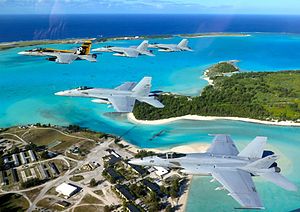
Wake Island / Transport
VFA-27 Royal Maces, en United States Navy F/A-18E Super Hornet squadron fra Atsugi, Japan, flyver over "Downtown"-området på Wake Island.
Wake Island er en atol i Stillehavet cirka 3400 km vest for Hawaii. Territoriet har tidligere været kaldt Halcyon Island. Atollen administreres af USA's indenrigsministerium som et uorganiseret, uindlemmet oversøisk territorium og indgår blandt USA's ydre småøer. Territoriet har et totalareal på 7,4 km² og har 150 indbyggere i 2014. Wake Island styres af flyvevåbenet, og alle indbyggere er ansat i enten flyvevåbenet eller hæren. Flyvevåbenet driver en flyvestation og hæren et raketsystem på atollen.